Kozarčanka

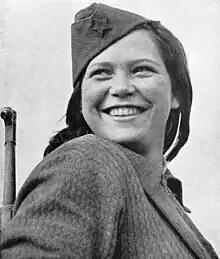
"Kozarčanka" by Žorž Skrigin. The subject of the photo is Milja Marin.

The subject of the portrait was Milja Marin, a Bosnian Serb from a village at the foot of Mount Kozara. "Kozarčanka" was featured in widely circulated school textbooks, war monographs and posters, as well as on the cover of Merlin's 1986 album "Teško meni sa tobom (a još teže bez tebe)". Milja's identity as the subject of the photograph was not widely known in Socialist Yugoslavia.